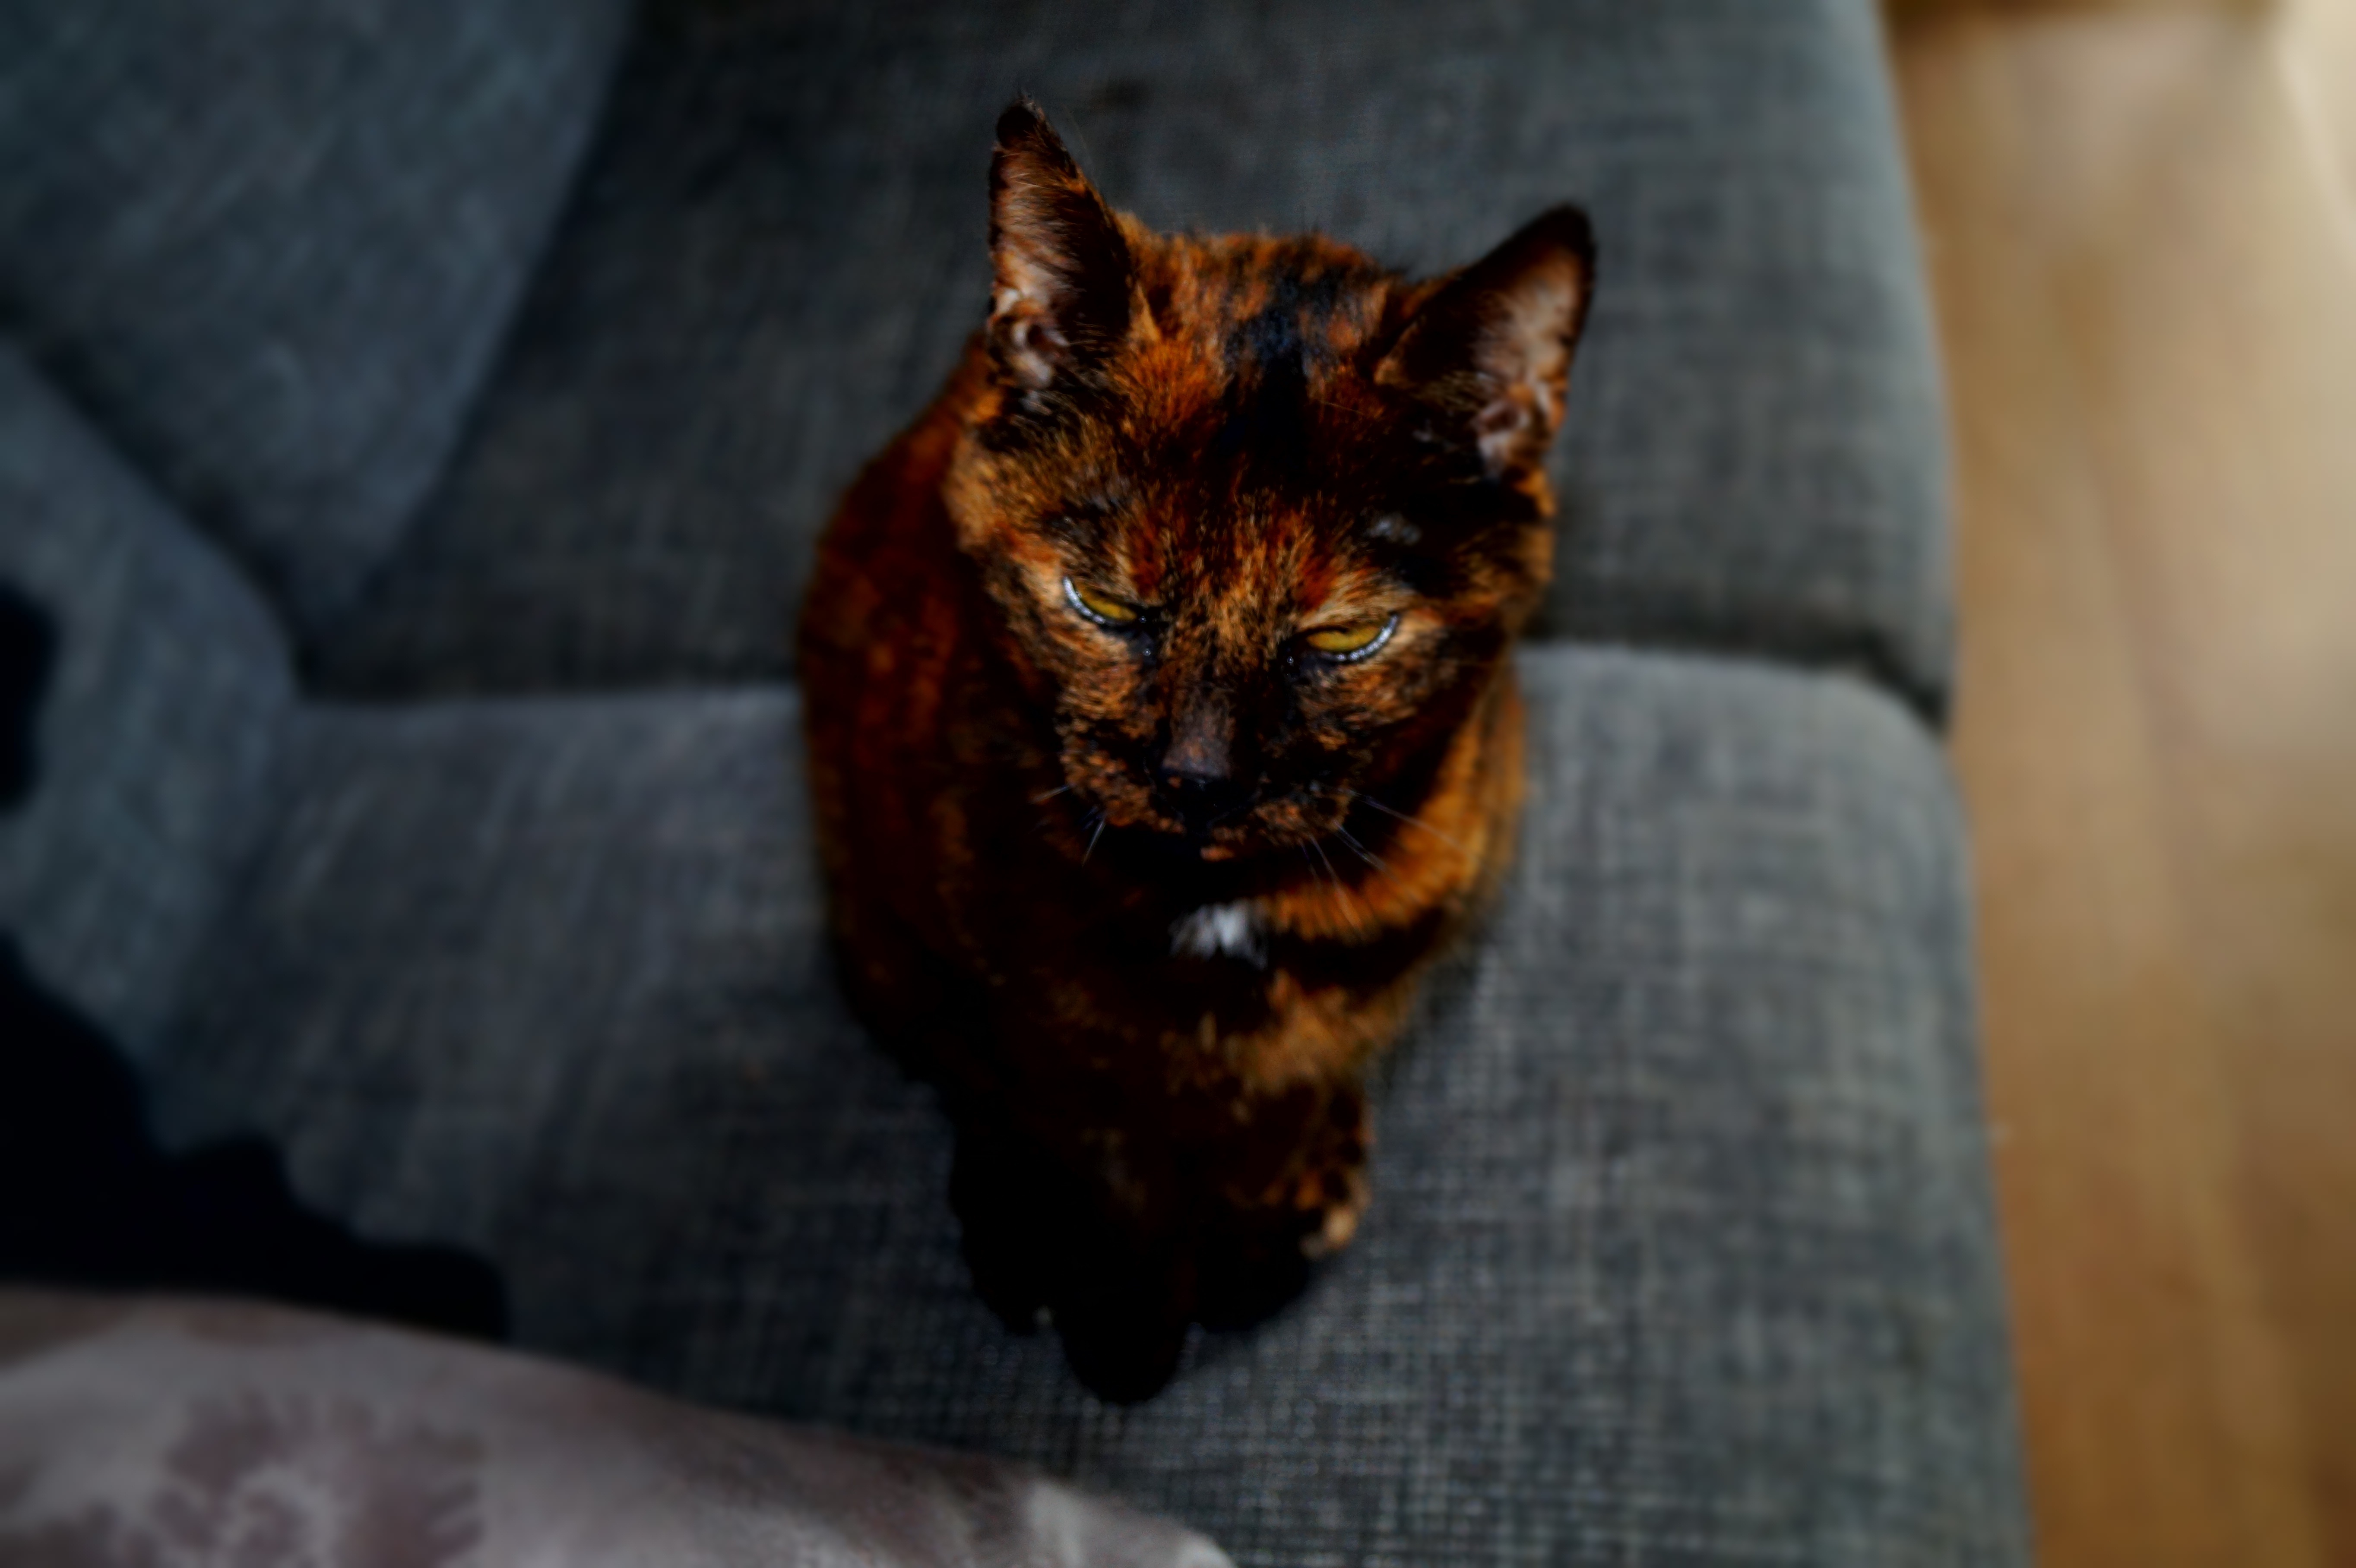
animal, cat, mammal, black cat, cats, small to medium sized cats, cat like mammal